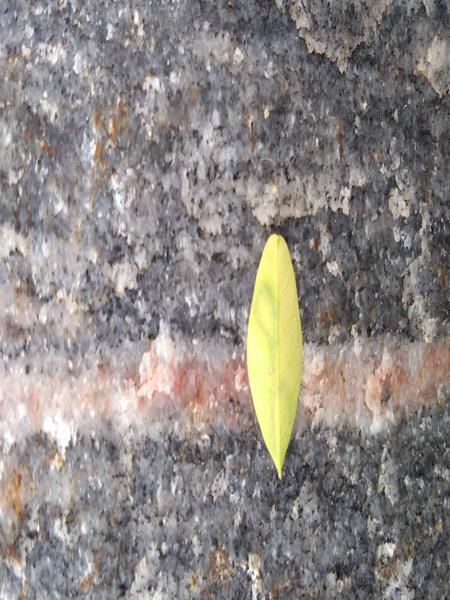
Plant: Drumstick